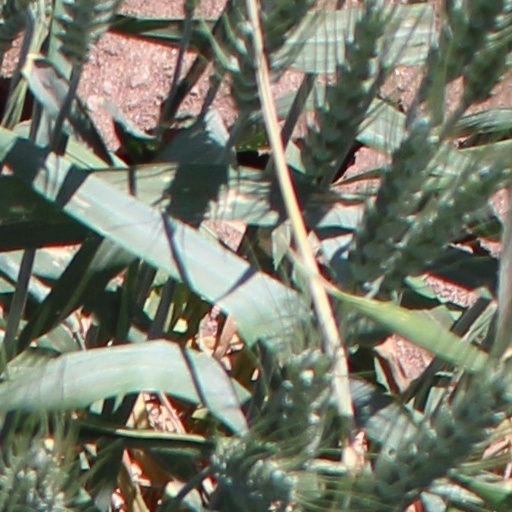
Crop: wheat